Super Bowl XLVII

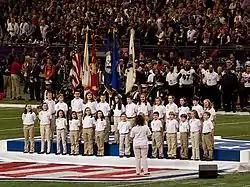
Sandy Hook Elementary School Choir performing before Super Bowl XLVII

On January 18, 2013, the league announced that Alicia Keys would sing the national anthem. Keys stated that she would not perform the song traditionally and instead would perform it as if it were "a brand-new song."